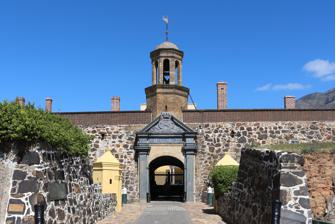
Building: Castle of Good Hope
Country: South Africa
Year built: 1679
17th-century bastion fort in Cape Town, South African Not to be confused with Fort de Goede Hoop . Castle of Good Hope Kasteel de Goede Hoop, Kasteel die Goeie Hoop South Africa Gateway to the Castle of Good Hope Coordinates 33°55′33″S 18°25′40″E / 33.9259°S 18.4278°E / -33.9259; 18.4278 Type Bastion fort Site information Controlled by South Africa Open to the public Yes Site history Built 1666–1679 ( 1666–1679 ) Battles/wars Second Boer War The Castle of Good Hope ( Dutch : Kasteel de Goede Hoop ; Afrikaans : Kasteel die Goeie Hoop ) is a 17th century bastion fort in Cape Town , South Africa. Originally located on the coastline of Table Bay , following land reclamation the fort is now located inland. [ self-published source? ] In 1936 the Castle was declared a historical monument (now a provincial heritage site ) and following restorations in the 1980s it is considered the best preserved example of a Dutch East India Company fort. History Built by the Dutch East India Company between 1666 and 1679, the Castle is the oldest existing building in South Africa. It replaced an older fort called the Fort de Goede Hoop which was constructed from clay and timber and built by Jan van Riebeeck upon his arrival at the Cape of Good Hope in 1652. [ page needed ] Two redoubts , Redoubt Kyckuit (Lookout) and Redoubt Duijnhoop (Duneheap) were built at the mouth of the Salt River in 1654. [ self-published source? ] The purpose of the Dutch settlement in the Cape was to act as a replenishment station for ships passing the treacherous coast around the Cape on long voyages between the Netherlands and the Dutch East Indies (now Indonesia). [ self-published source? ] During 1664, tensions between Great Britain and the Netherlands rose amid rumours of war. That same year, Commander Zacharias Wagenaer , successor to Jan van Riebeeck, was instructed by Commissioner Isbrand Goske to build a pentagonal fortress out of stone. The first stone was laid on 2 January 1666. [ self-published source? ] The fortress was partially built by slave labour. The VOC was unsure about the size of the local population groups and thus feared a revolt if they enslaved them; instead they brought in up to 60,000 enslaved people from Madagascar, Mozambique, the Dutch-Indies, and India. Work was interrupted frequently because the Dutch East India Company was reluctant to spend money on the project. On 26 April 1679, the five bastions were named after the main titles of William III of Orange-Nassau : Leerdam to the west, with Buuren , Katzenellenbogen , Nassau, and Oranje clockwise from it. [ page needed ] The names of these bastions have been used as street names in suburbs in various provinces, but primarily of Cape Town, such as Stellenberg, Bellville . Sketch of Castle of Good Hope in 1680 In 1682 the gated entry replaced the old entrance, which had faced the sea. A bell tower, situated over the main entrance, was built in 1684—the original bell, the oldest in South Africa, was cast in Amsterdam in 1697 by the East-Frisian bellmaker Claude Fremy , and weighs just over 300 kilograms (660 lb). It was used to announce the time, as well as warning citizens in case of danger, since it could be heard 10 kilometres away. It was also rung to summon residents and soldiers when important announcements needed to be made. The French author François-Timoléon de Choisy was part of a party who resupplied at the fort in June 1685 on their way to Siam , and described the building thus: "The fortress is very attractive. The dwellings consist of houses mostly covered in thatch, but so clean and so white that you know they are Dutch. There is a garden which the Company has laid out; I would love it to be in a corner at Versailles . As far as the eye can see there are walks of orange and lemon trees, vegetable gardens, espaliers , and dwarf trees, the whole interspersed with fresh-water springs...". During his stay, de Choisy met with the Dutch Commissioner-General and a  French chevalier named de Saint-Martin , whilst other members of the party hunted locally for " partridges , roe deer and turtledoves ". The Commissioner-General added small suckling pigs and wine from the Canary Islands to their rations, indicative of the stock they kept. de Choisy noted that at the time, more than 25 of the Dutch East India Company ships were stopping annually at the Cape to take on provisions of sheep, wine, fruit and vegetables. The fortress housed a church, bakery, various workshops, living quarters, shops, and cells, among other facilities. The yellow paint on the walls was originally chosen because it lessened the effect of heat and the sun. A wall, built to protect citizens in case of an attack, divides the inner courtyard, which also houses the De Kat Balcony, [ note 1 ] [ self-published source? ] which was designed by Louis Michel Thibault with reliefs and sculptures by Anton Anreith . The original was built in 1695, but rebuilt in its current form between 1786 and 1790. From the balcony, announcements were made to soldiers, slaves and burghers of the Cape. The balcony leads to the William Fehr Collection of paintings and antique furniture. [ self-published source? ] The collection is administered by Iziko Museums of South Africa . It was briefly home to Lady Anne Barnard , after whom one of the Castle function rooms is named. During the Second Boer War (1899–1902), part of the castle was used as a prison, and the former cells remain to this day. Fritz Joubert Duquesne , later known as the man who killed Kitchener and the leader of the Duquesne Spy Ring , was one of its more well-known residents. The walls of the castle were extremely thick, but night after night, Duquesne dug away the cement around the stones with an iron spoon. He nearly escaped one night, but a large stone slipped and pinned him in his tunnel. The next morning, a guard found him unconscious but alive. In 1936, the Castle was declared an historical monument (from 1969 known as a national monument and since 1 April 2000 a provincial heritage site ), the first site in South Africa to be so protected. Extensive restorations were completed during the 1980s making the Castle the best preserved example of a Dutch East India Company fort. The Castle acted as local headquarters for the South African Army in the Western Cape , and today houses the Castle Military Museum and ceremonial facilities for the traditional Cape Regiments . The Castle is also the home of the Cape Town Highlanders Regiment , a mechanised infantry unit. [ self-published source? ] Cape Heritage Museum The Cape Heritage Museum, located within the historic Castle of Good Hope in South Africa, is curated by Mr. Igshaan Higgins. This museum provides an inclusive narrative of South Africa's history, highlighting the interactions among different communities such as the Khoi, San, and Dutch, through various epochs including colonialism and apartheid. It aims to offer a balanced reflection on the nation's diverse heritage and complex past. Symbolism Prior to being replaced in 2003, the distinctive shape of the pentagonal castle was used on South African Defence Force flags, formed the basis of some rank insignia of major and above, and was used on South African Air Force aircraft. The South African Defence Force Ensign from 1994 to 2003 Naval ensign of South Africa prior to 1994, showing the castle insignia Roundel of the South African Air Force from 1982 to 2003 Gallery Inner view of the entrance The six historical flags that have flown over the Cape, in chronological order from right to left: the Prince's Flag , the flag of Great Britain , the Batavian flag , the flag of the United Kingdom , the old South African flag , and the current South African flag Pediment above entrance to castle. Entrance of main building A cannon in the castle A model of the castle as it would have appeared between 1710 and 1790. The courtyard with the main entrance on the left The old museum The main entrance from inside the Castle The Castle is surrounded by a canal Lady Anne Barnard fountain The fountain inside the Castle See also Fortifications of the Cape Peninsula History of Cape Colony Pre-1806 Noon Gun List of castles and fortifications in South Africa House of Hope (fort) Notes